Matheson & Company

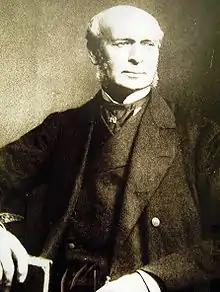
Hugh Matheson (1821 - 1898)

James Matheson, one of the two founders of the Hong Kong-based Jardine Matheson trading company, founded Matheson & Company in 1848 after he returned from China.